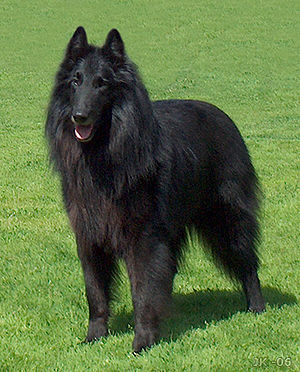
Groenendael
En groenendael
Groenendaelen er en af de 4 varianter af racen Belgisk Hyrdehund. Den skal være ensfarvet sort men en smule hvidt på bryst og tæer tolereres. Pelsen i hovedet og på det nederste af benene skal være kort, mens pelsen på kroppen skal være lang og glat og gerne endnu mere fyldig og rigelig på halsen og brystet. Halen har lang og fyldig pels som danner en busket fane.